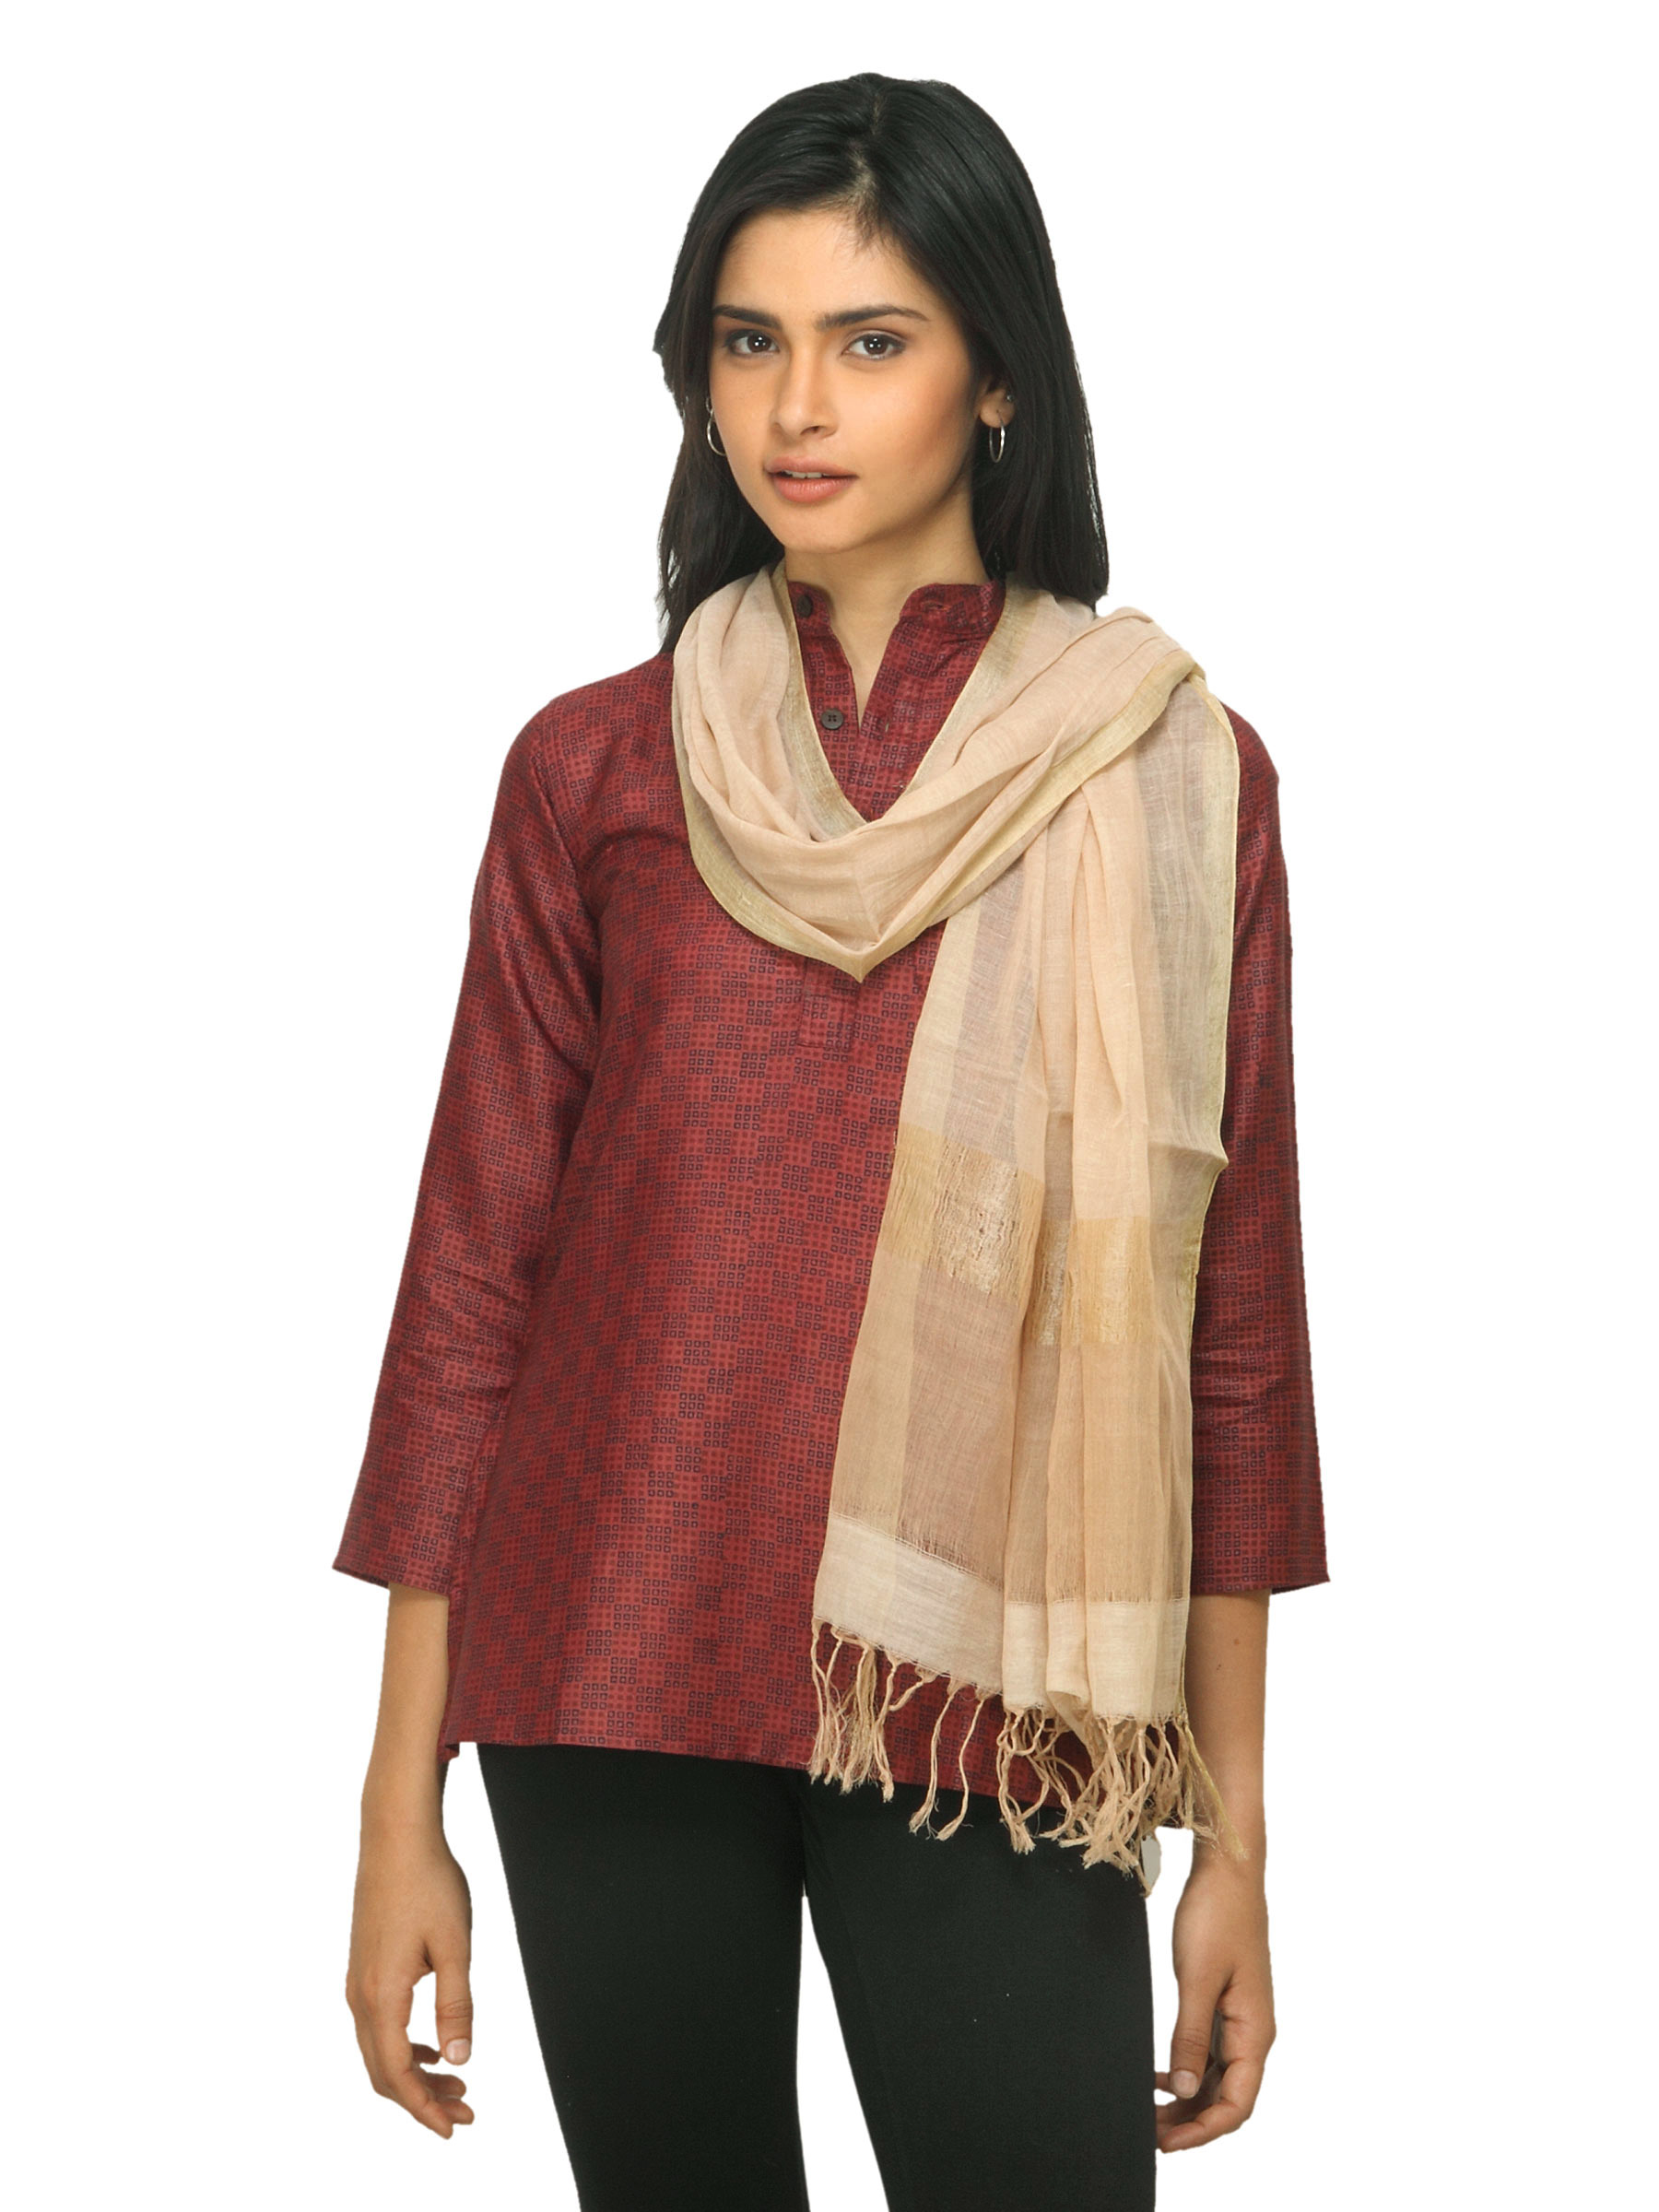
Fabindia Women Printed Brown Dupatta
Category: Apparel / Topwear / Dupatta
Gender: Women
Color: Brown
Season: Summer 2012
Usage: Ethnic